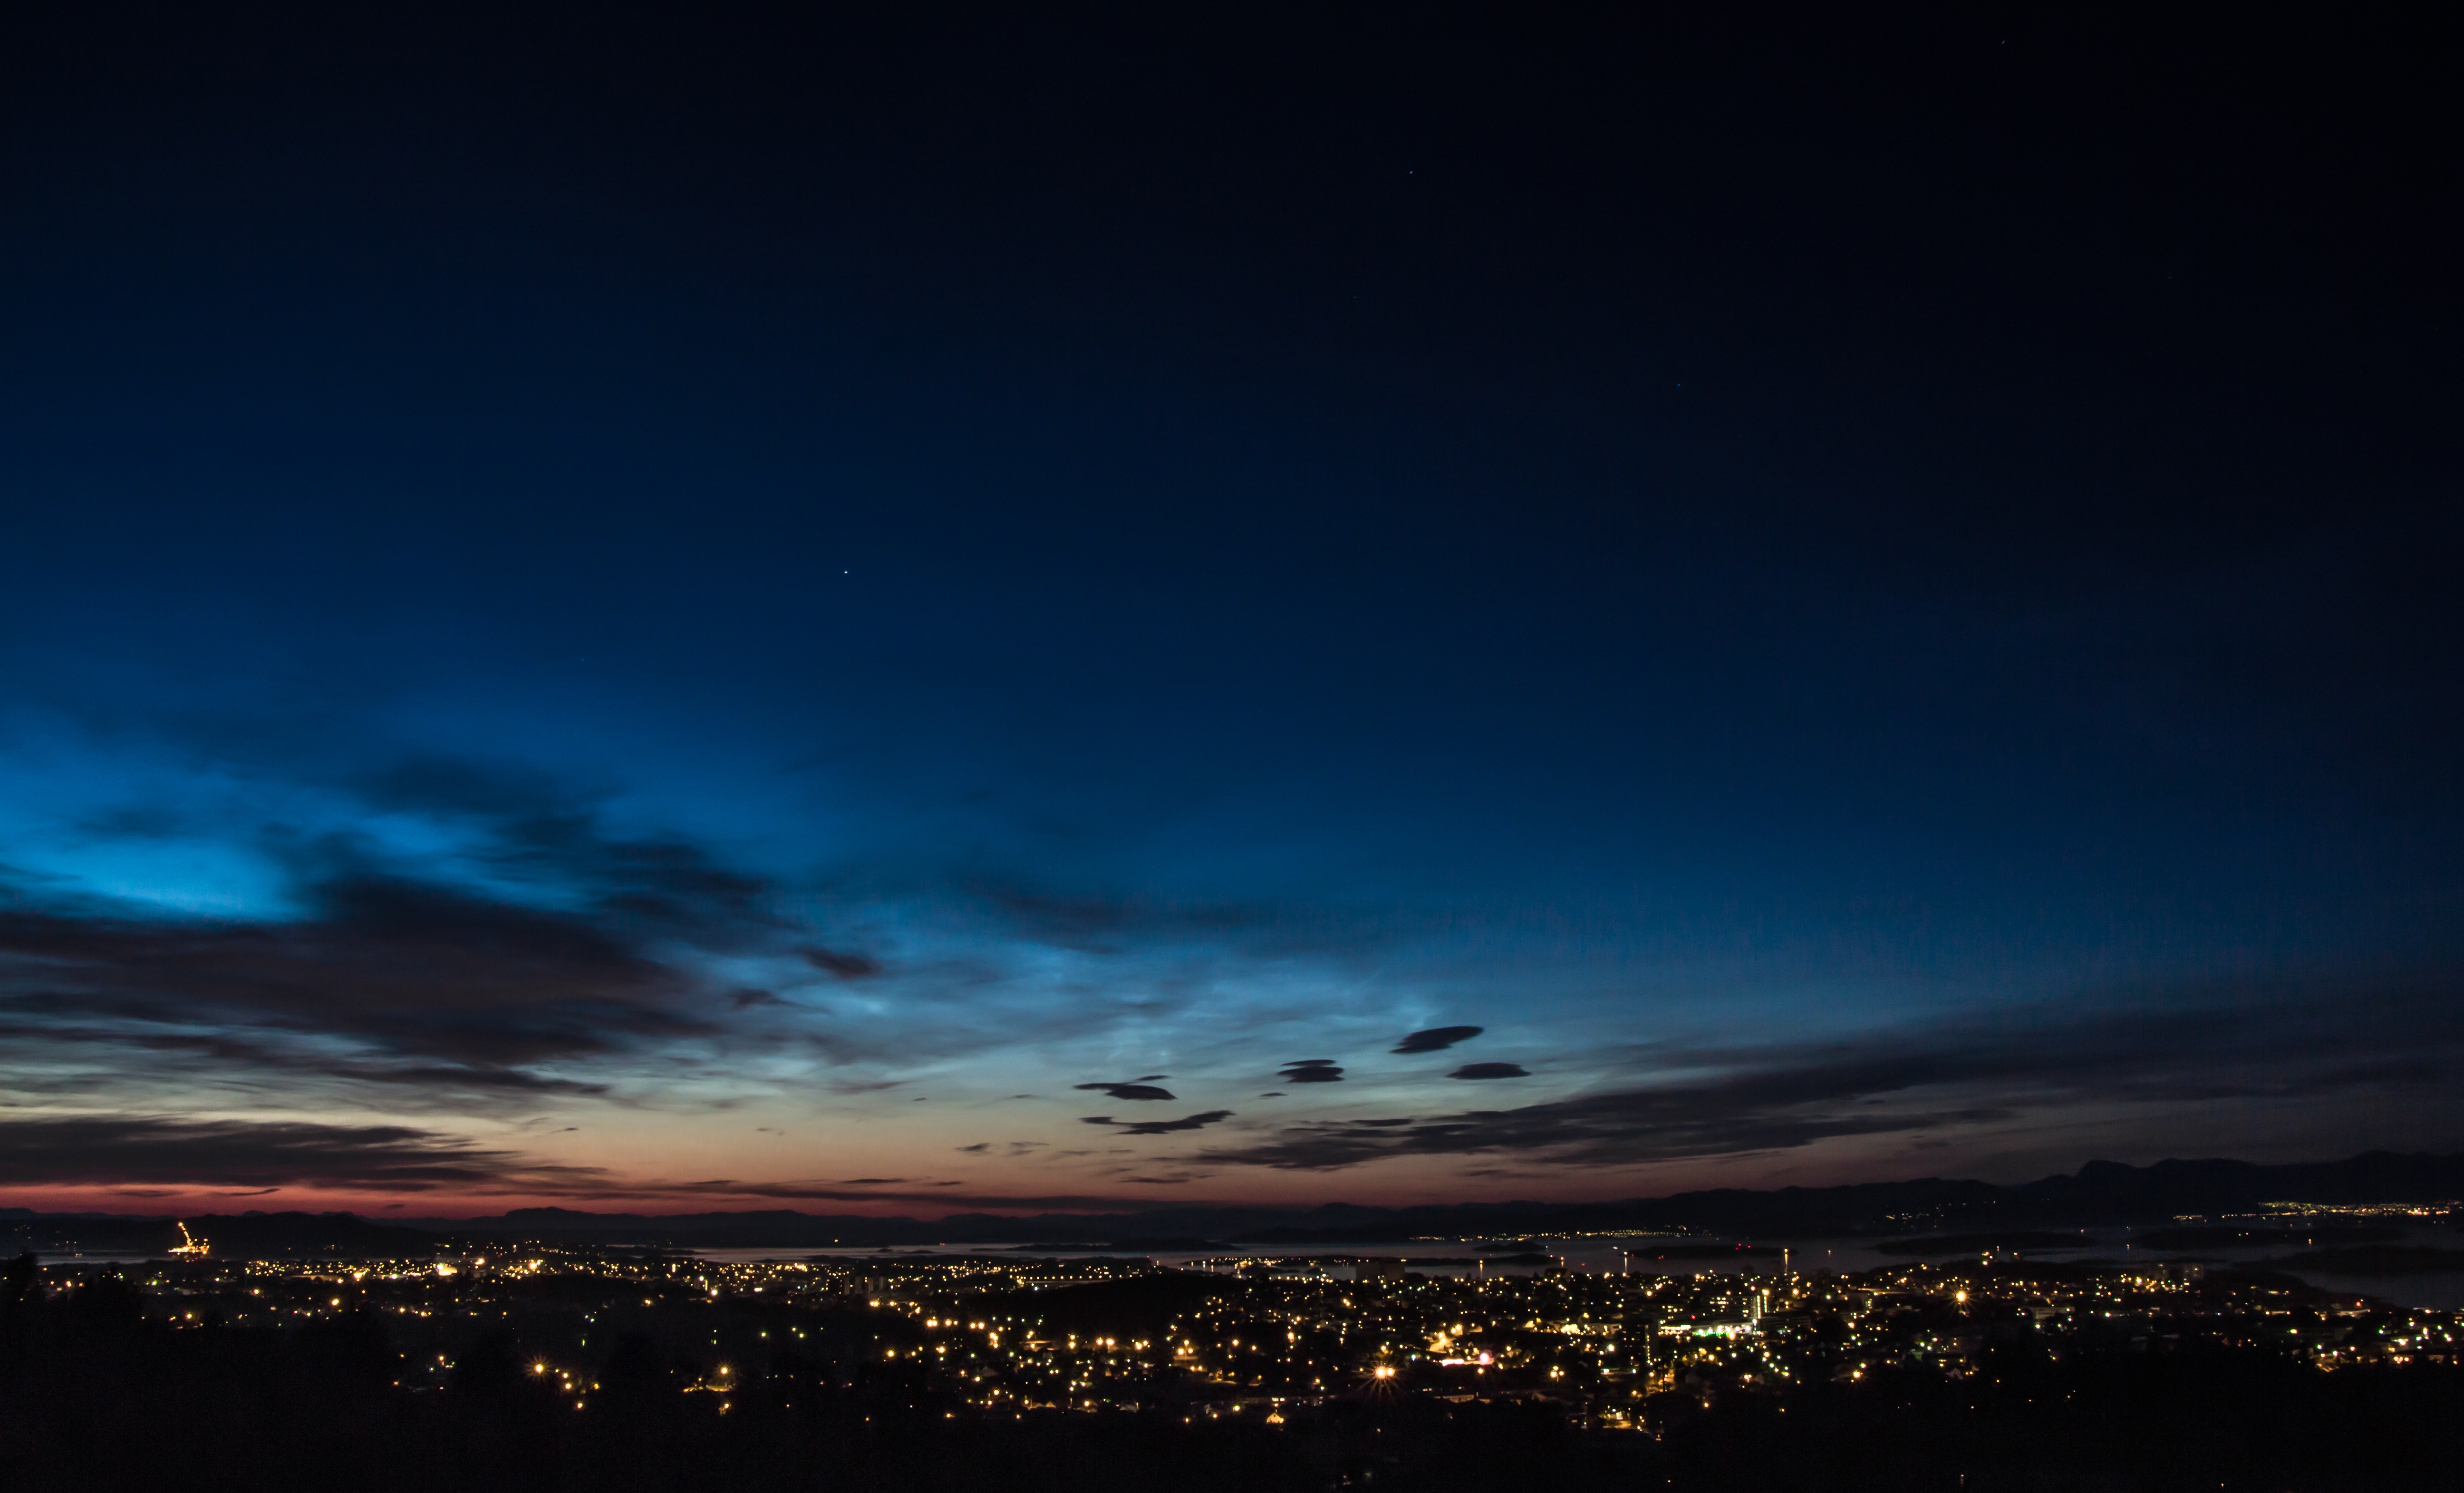
landscape, coast, water, nature, horizon, mountain, light, cloud, sky, sunrise, sunset, night, sunlight, morning, dawn, city, atmosphere, dusk, evening, orange, cottage, darkness, blue, fjord, plants, outdoors, clouds, stars, nice, views, the nature of the, norway, stavanger, wide angle, afterglow, blue water, the sea, oil rig, the mountain, mountain trip